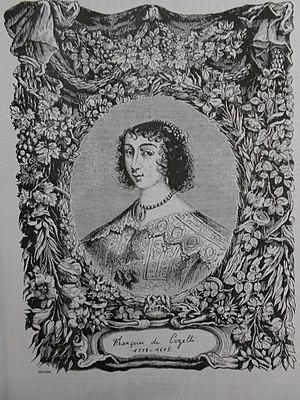
Françoise de Cezelli est gouverneur de Leucate de 1589 à 1616, une forteresse qui gardait alors la frontière entre la France et l’Espagne.